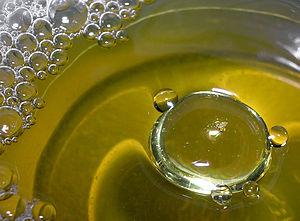
Une antibulle est une goutte de liquide entourée d'un fin film de gaz, contrairement aux bulles de savon qui sont du gaz prisonnier d'une mince couche de liquide. Les antibulles se forment quand des gouttes d'eau tombent dans un récipient, sans éclater. Elles peuvent soit glisser sur la surface, auquel cas elles sont nommées water globules, littéralement globules d'eau, soit être complètement immergées dans le liquide.